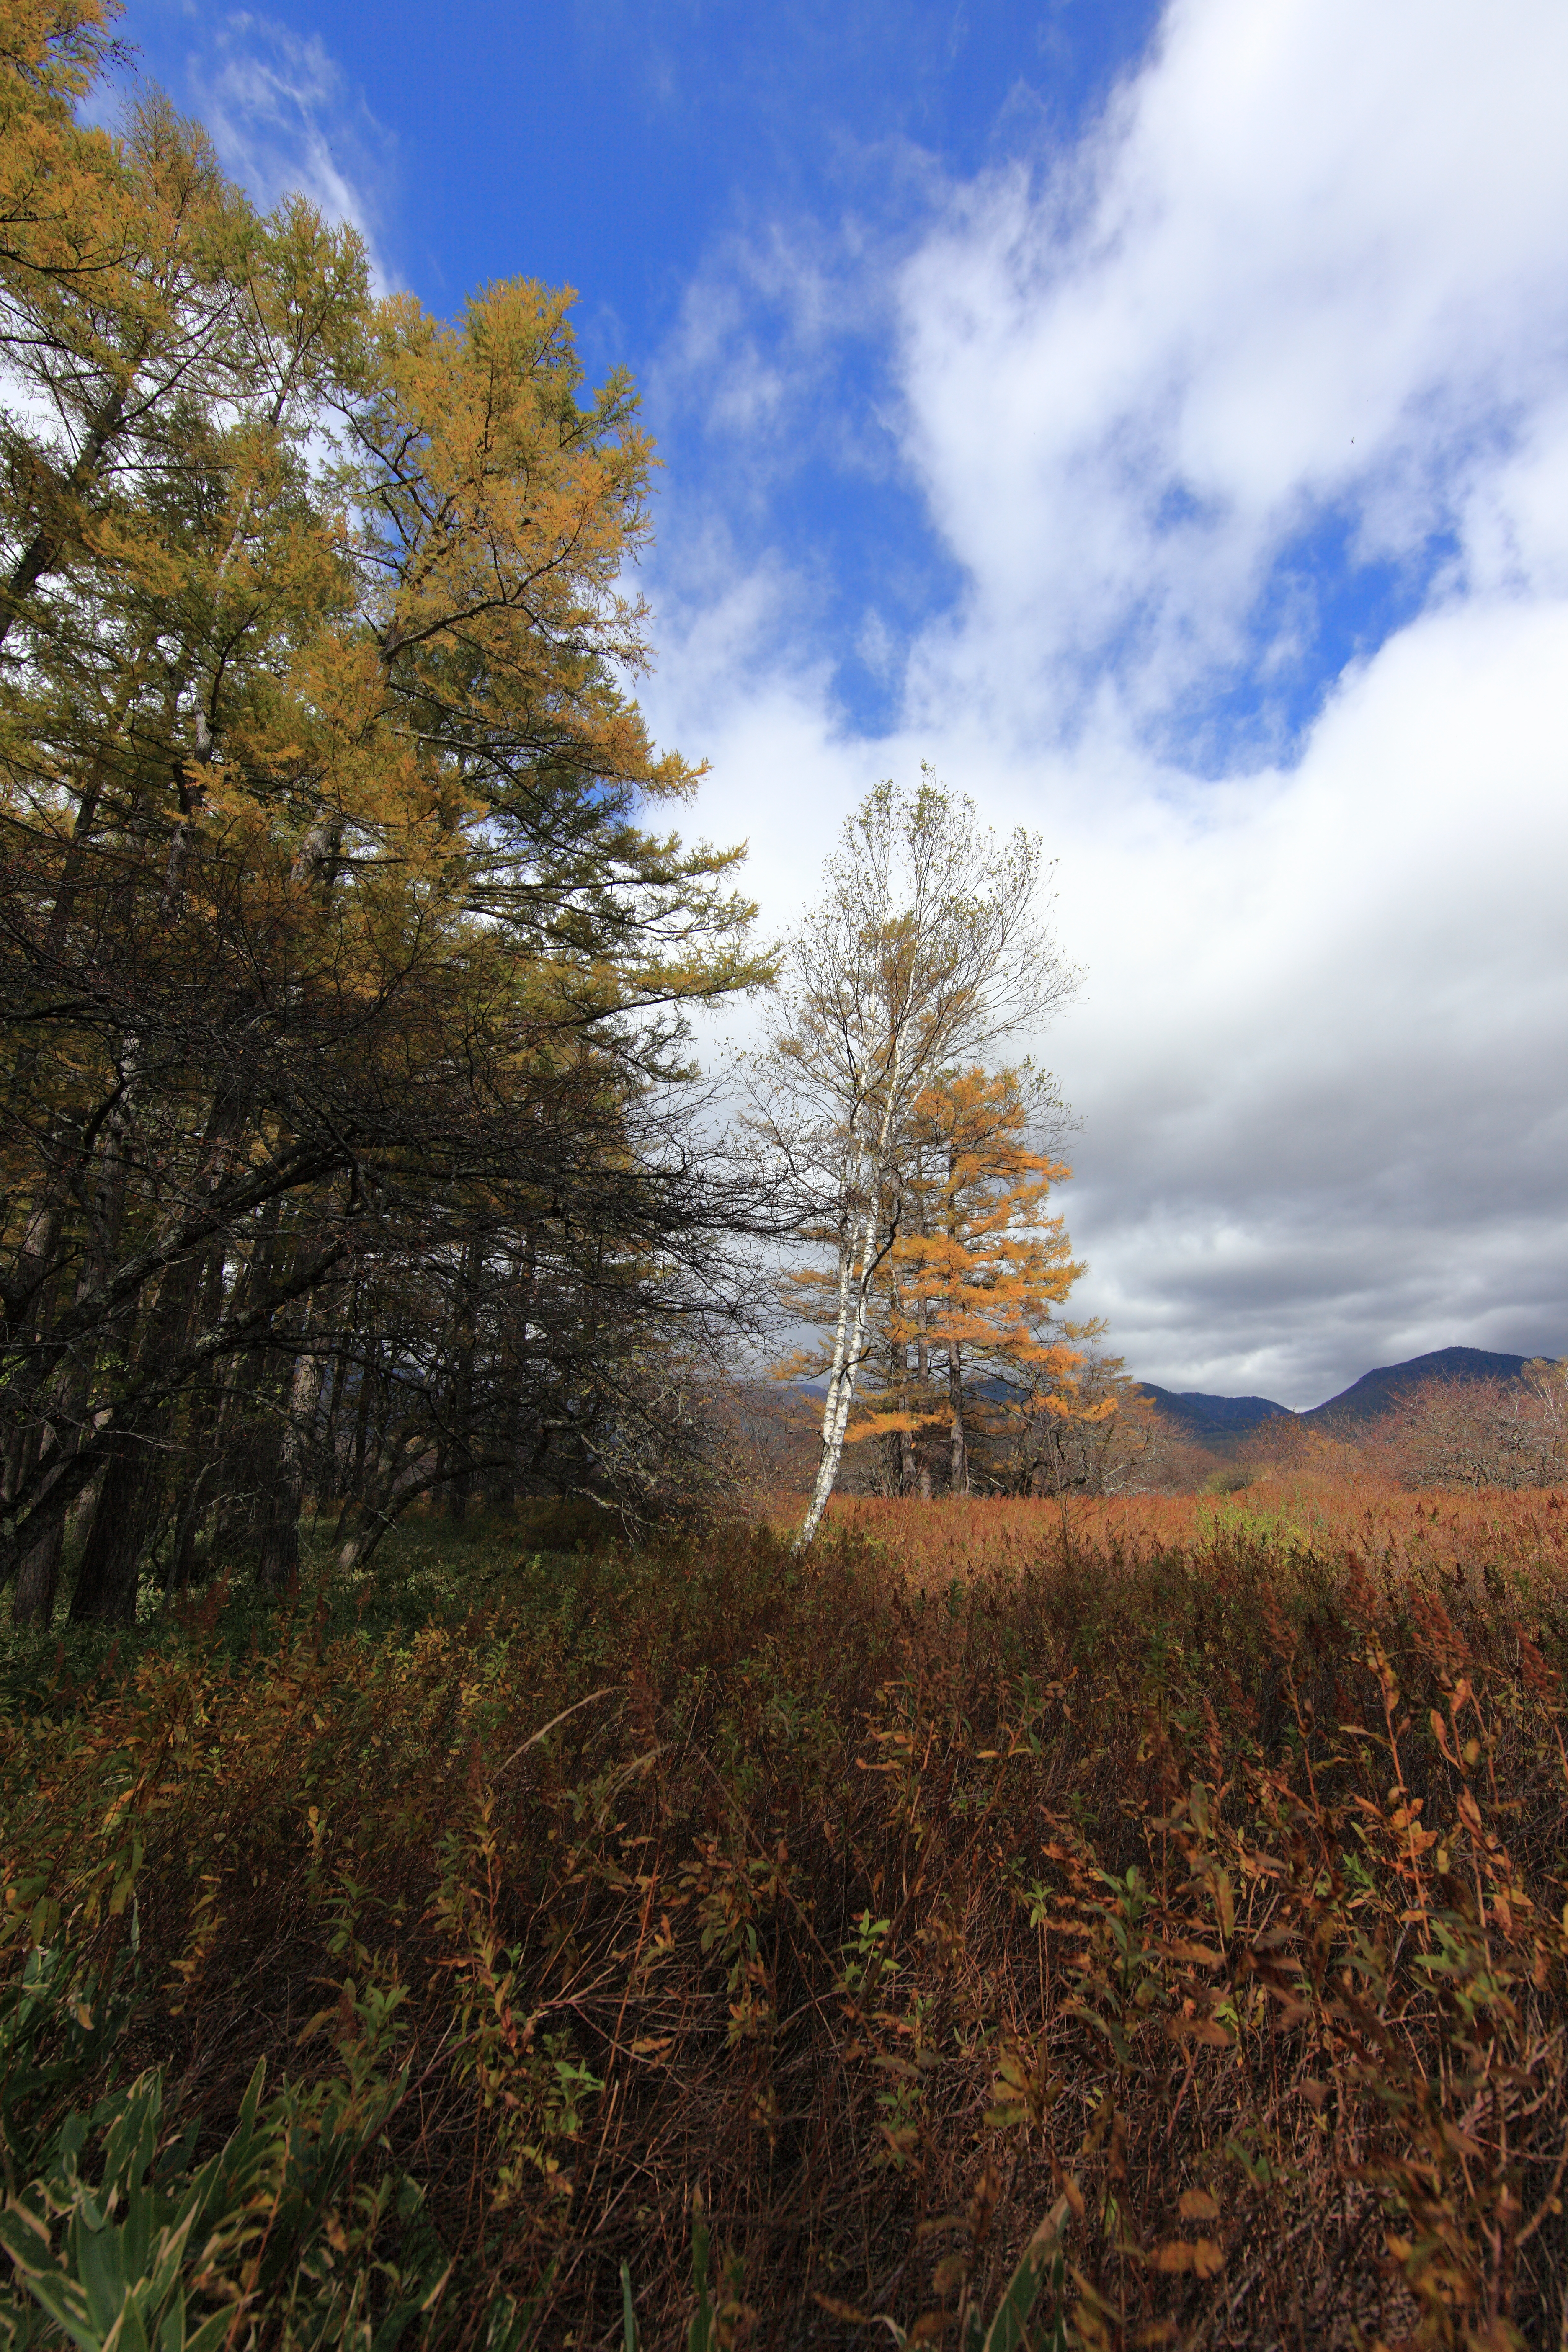
landscape, tree, nature, forest, grass, wilderness, mountain, cloud, plant, meadow, prairie, sunlight, morning, leaf, hill, high, autumn, season, ridge, nikko, 5d, hires, woodland, habitat, markii, ecosystem, hi, res, resolution, canonef14mmf28liiusm, rural area, natural environment, geographical feature, atmospheric phenomenon, woody plant